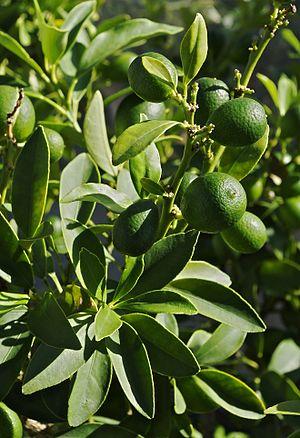
Fortunella est un genre d'agrumes dont les espèces sont généralement appelées Kumquat. C'est un arbre fruitier de la famille des Rutaceae, originaire d'Extrême-Orient. Ses fruits sont également dénommés kumquats.